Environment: real
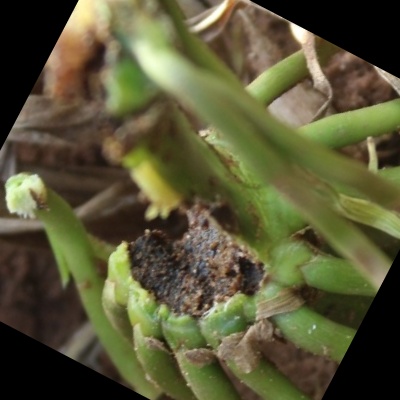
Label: fall_armyworm